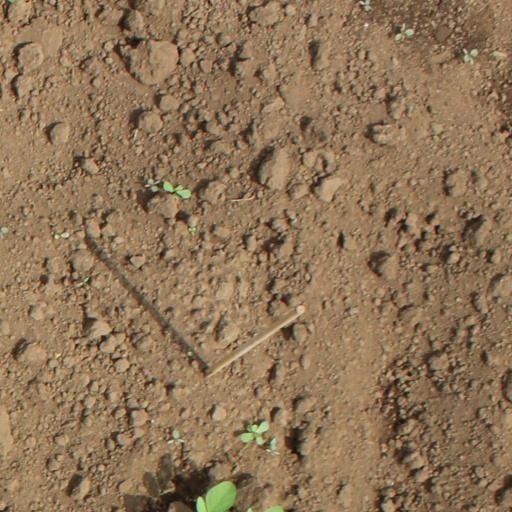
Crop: soybean